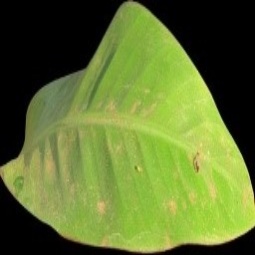
Label: Healthy